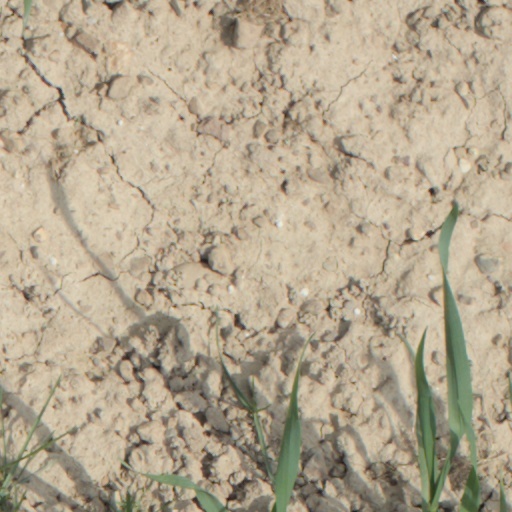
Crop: wheat